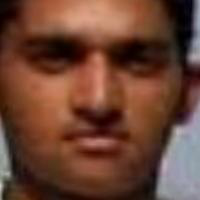
Age group: age 21-30